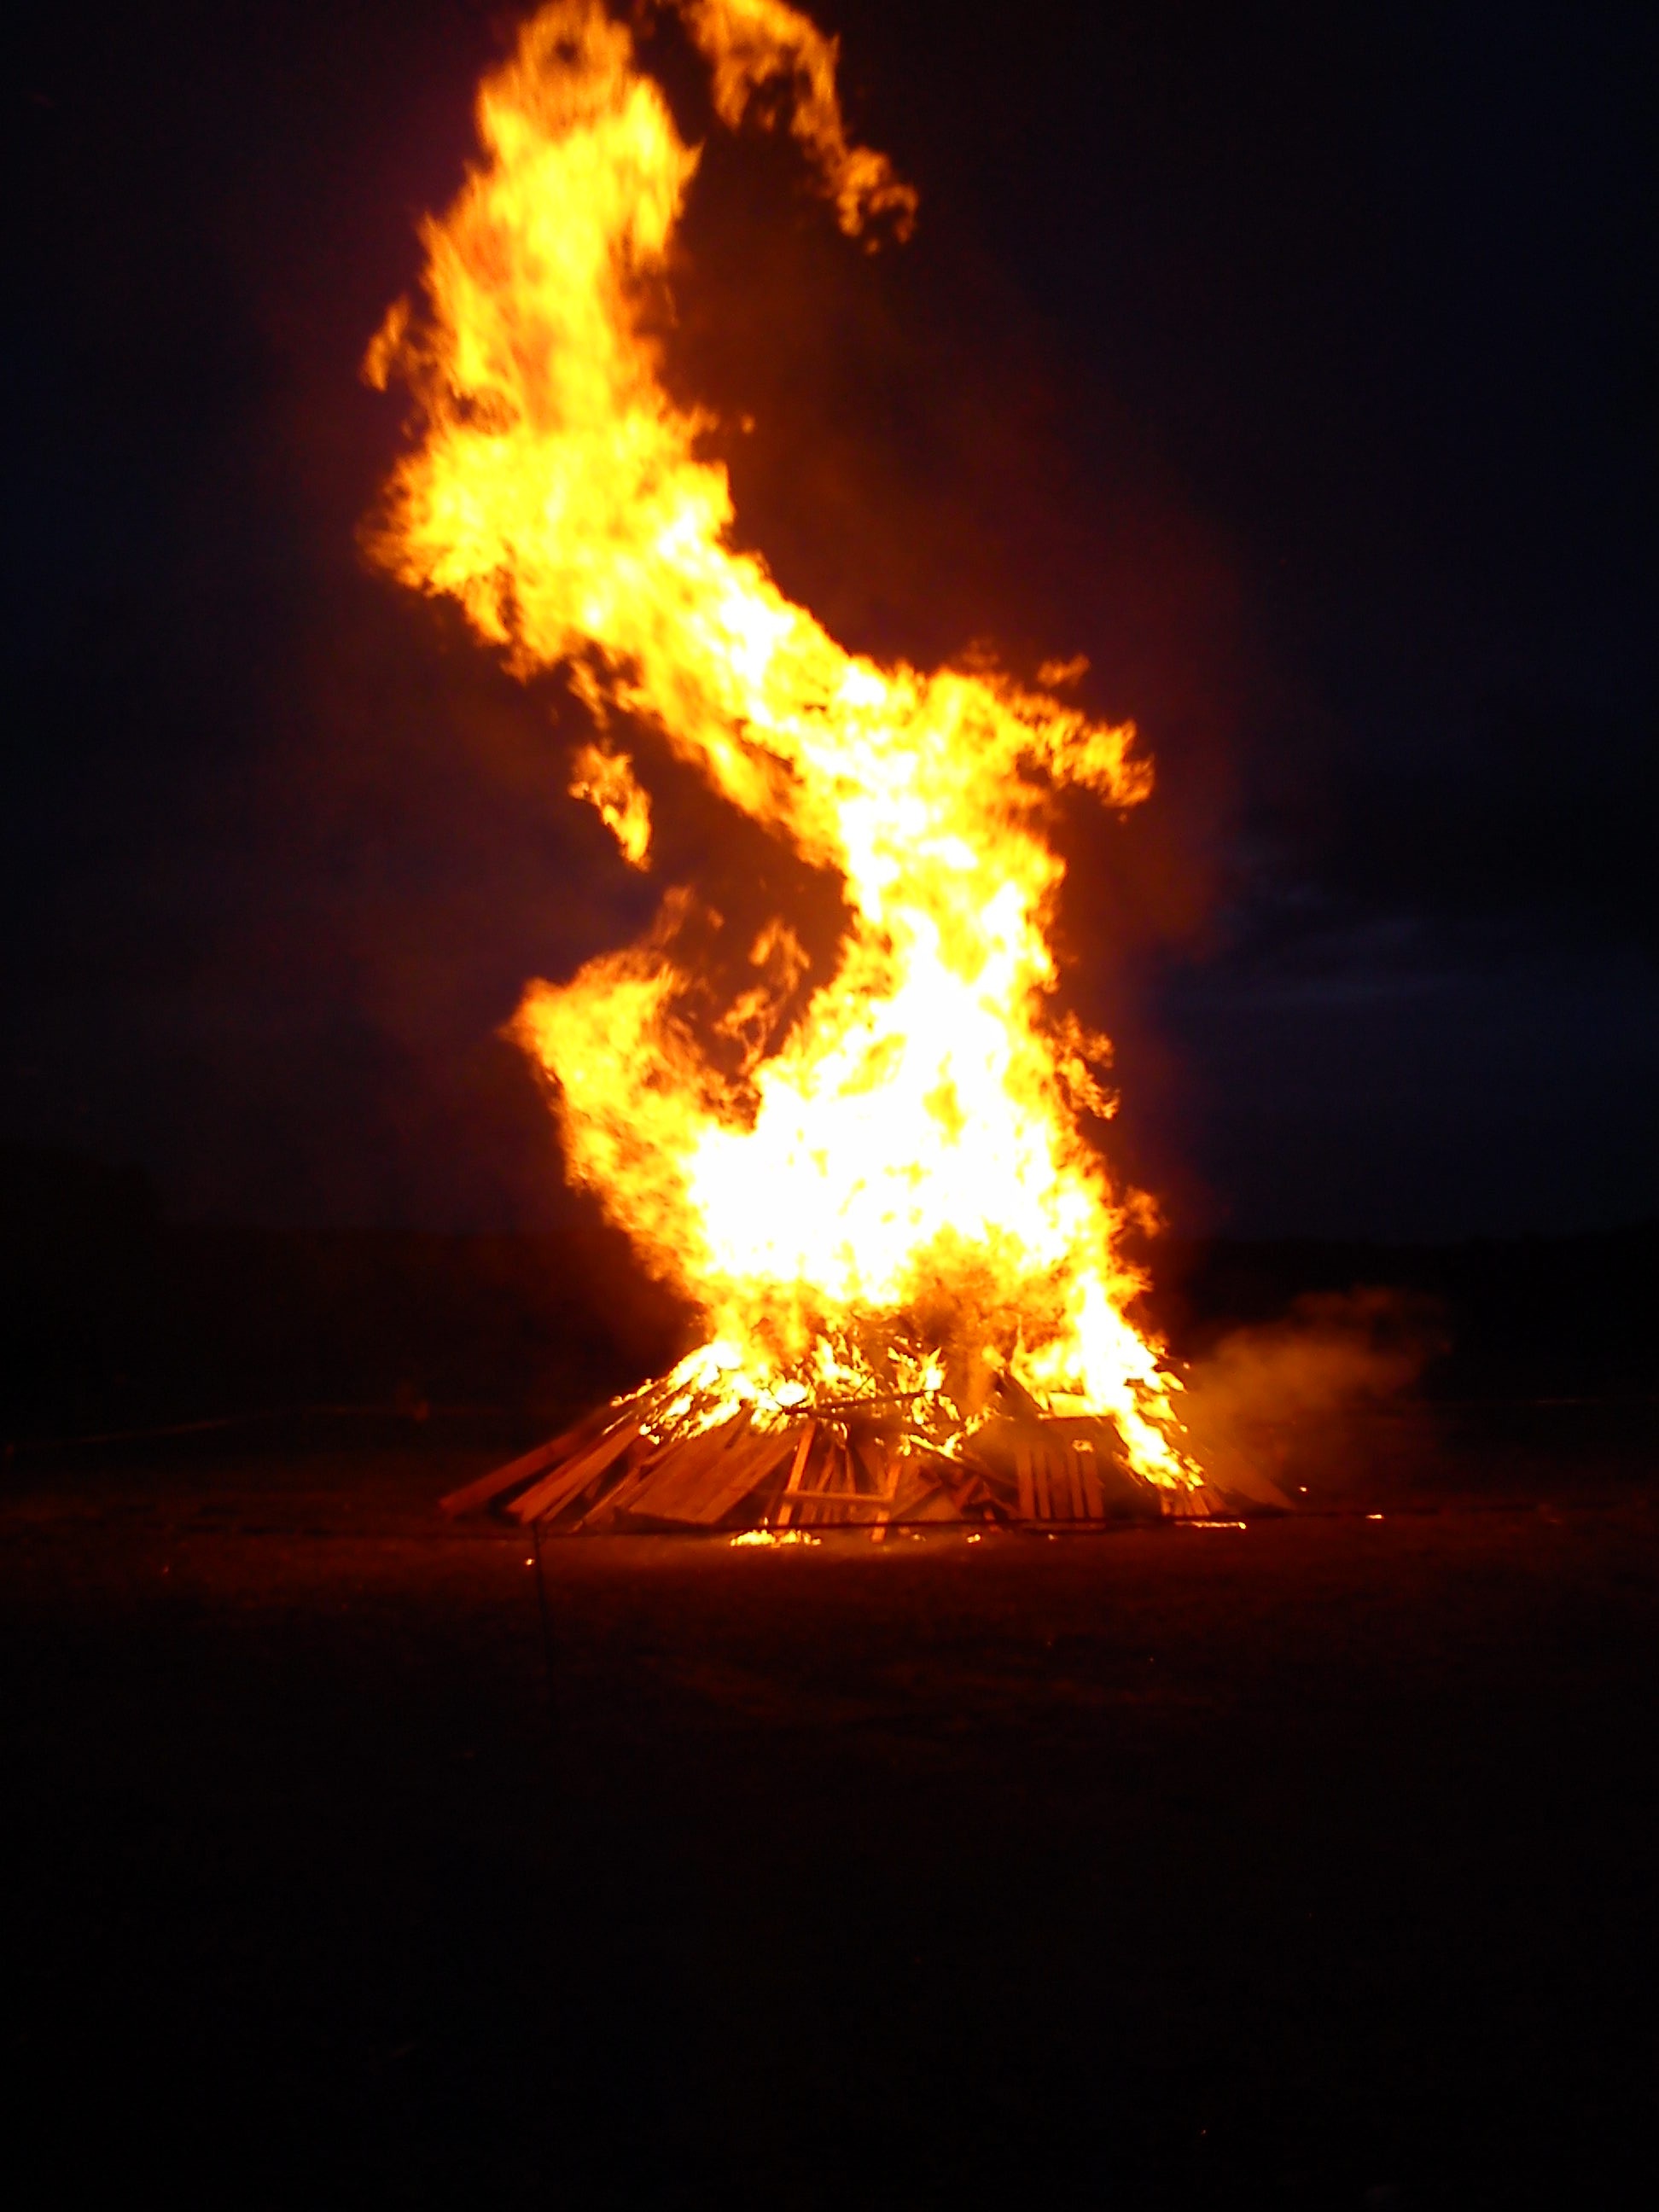
flame, fire, campfire, bonfire, midsummer, wood fire, heiss, blaze flame